Lockheed TriStar (RAF)

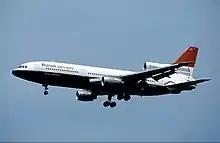

The RAF Tristar is a retired air-to-air refuelling tanker and transport aircraft, formerly in service with the Royal Air Force (RAF). All airframes were retro-converted civilian Lockheed L-1011-500 TriStar airliners, previously operated by British Airways and Pan American World Airways, and entered service with the RAF in 1984.